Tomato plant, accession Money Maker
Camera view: bottom (45 deg); turntable rotation: 300 degrees
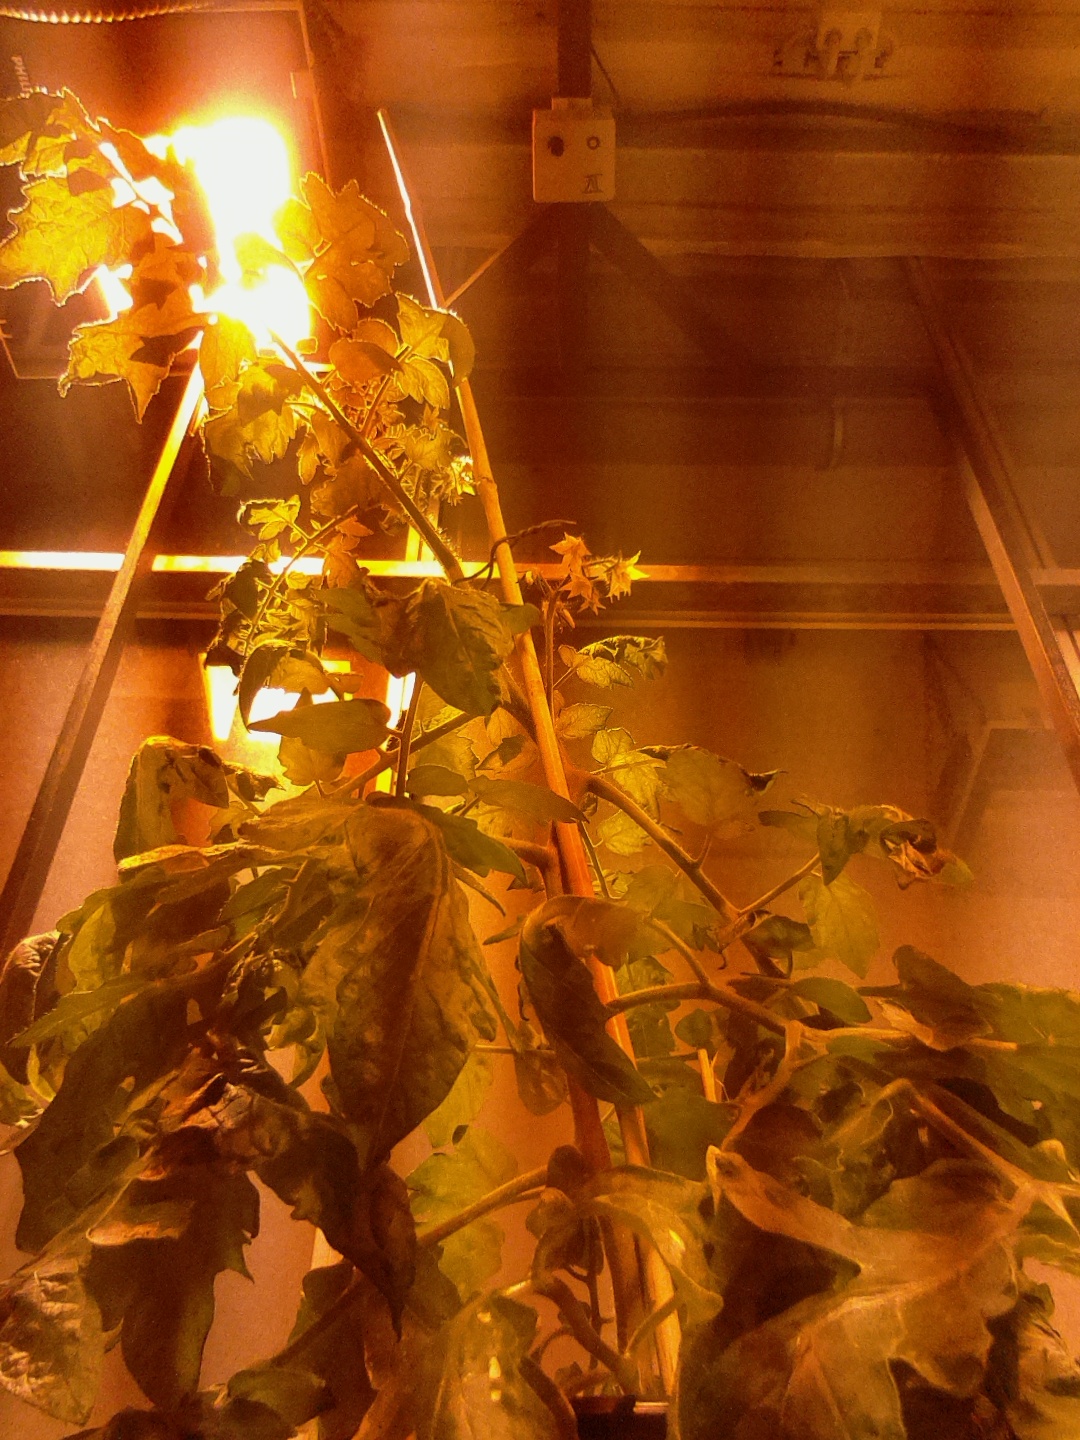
BBCH growth stage 66: Full flowering, 60%-70% of flowers open, more petals falling